Stephen Hales

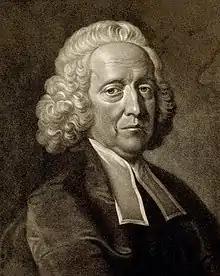
Stephen Hales, aged 82, by J. McArdell after T. Hudson

Stephen Hales (17 September 16774 January 1761) was an English clergyman who made major contributions to a range of scientific fields including botany, pneumatic chemistry and physiology. He was the first person to measure blood pressure. He also invented several devices, including a ventilator, a pneumatic trough and a surgical forceps for the removal of bladder stones. In addition to these achievements, he was a philanthropist and wrote a popular tract on alcoholic intemperance.